MellowHigh

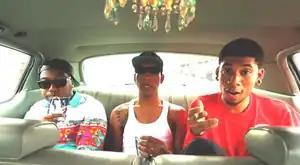
Domo Genesis, Left Brain, and Hodgy in April 2013 (pictured from left to right)

MellowHigh was an American hip hop supergroup. It consisted of rapper Hodgy and producer Left Brain of MellowHype, and rapper Domo Genesis, all members of the hip-hop collective Odd Future. They have released one eponymous studio album in 2013.